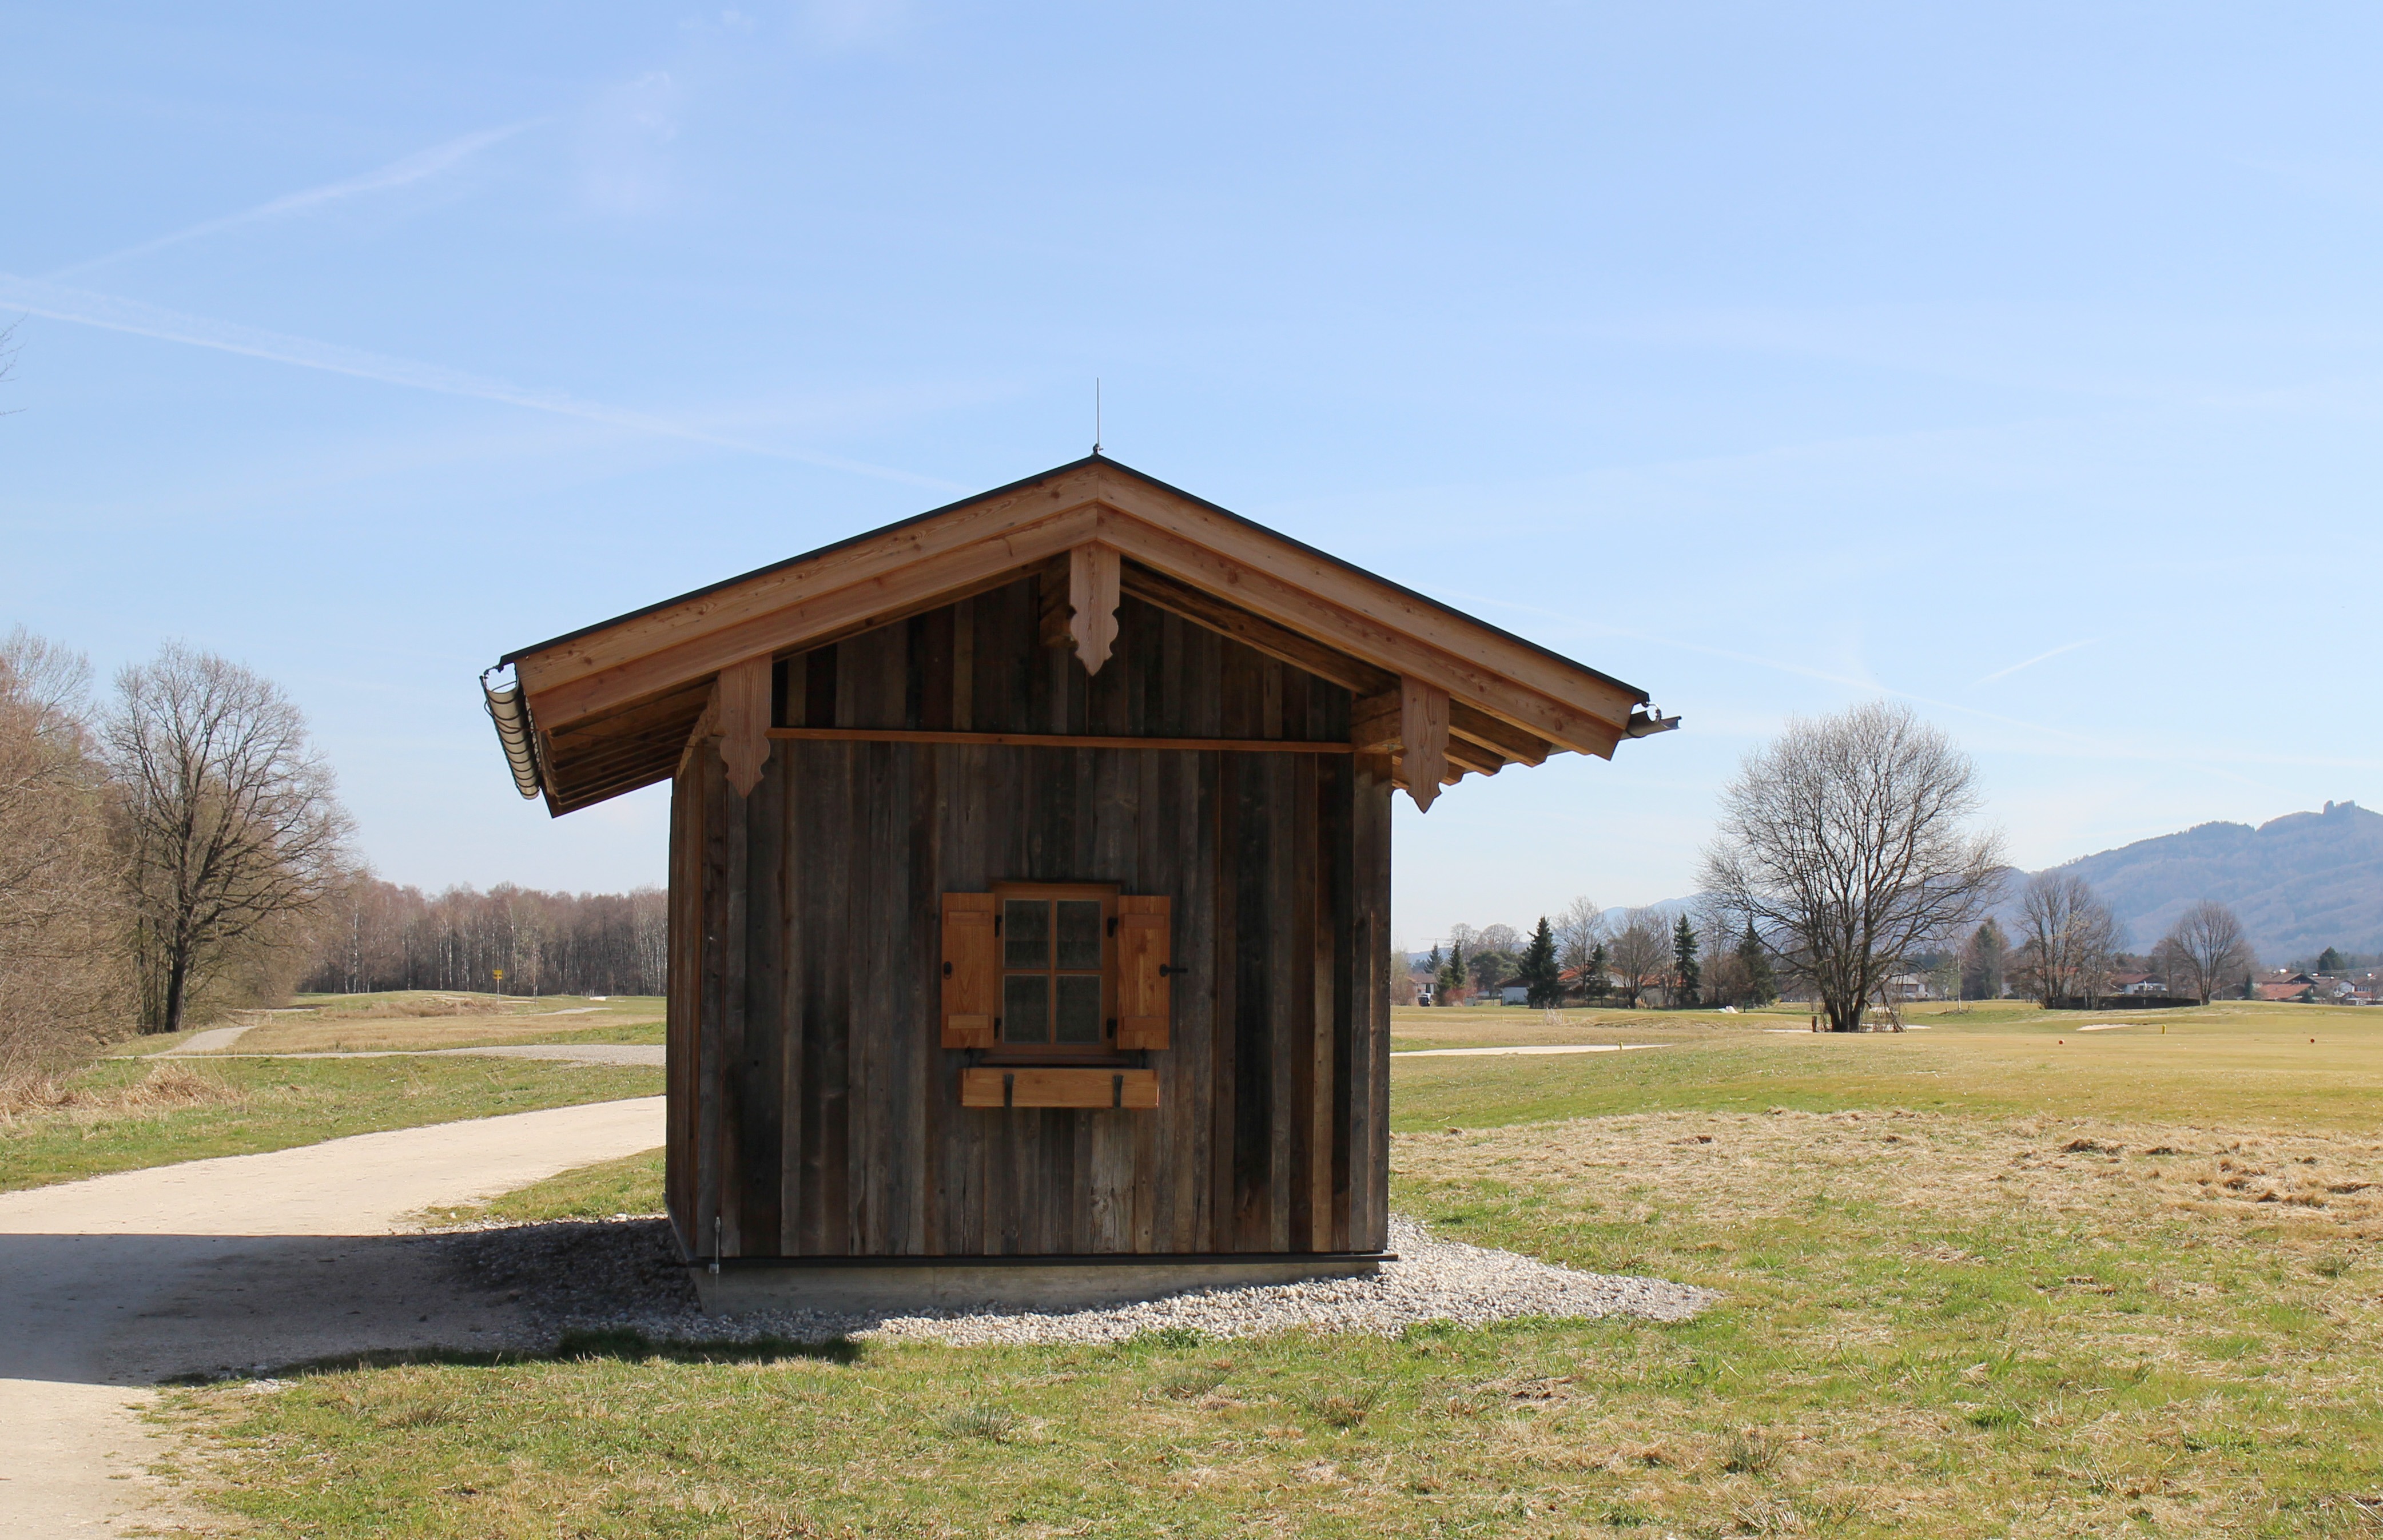
structure, building, shed, hut, hike, chapel, rest, pavilion, outhouse, log cabin, rest house, outdoor structure, home wood construction way